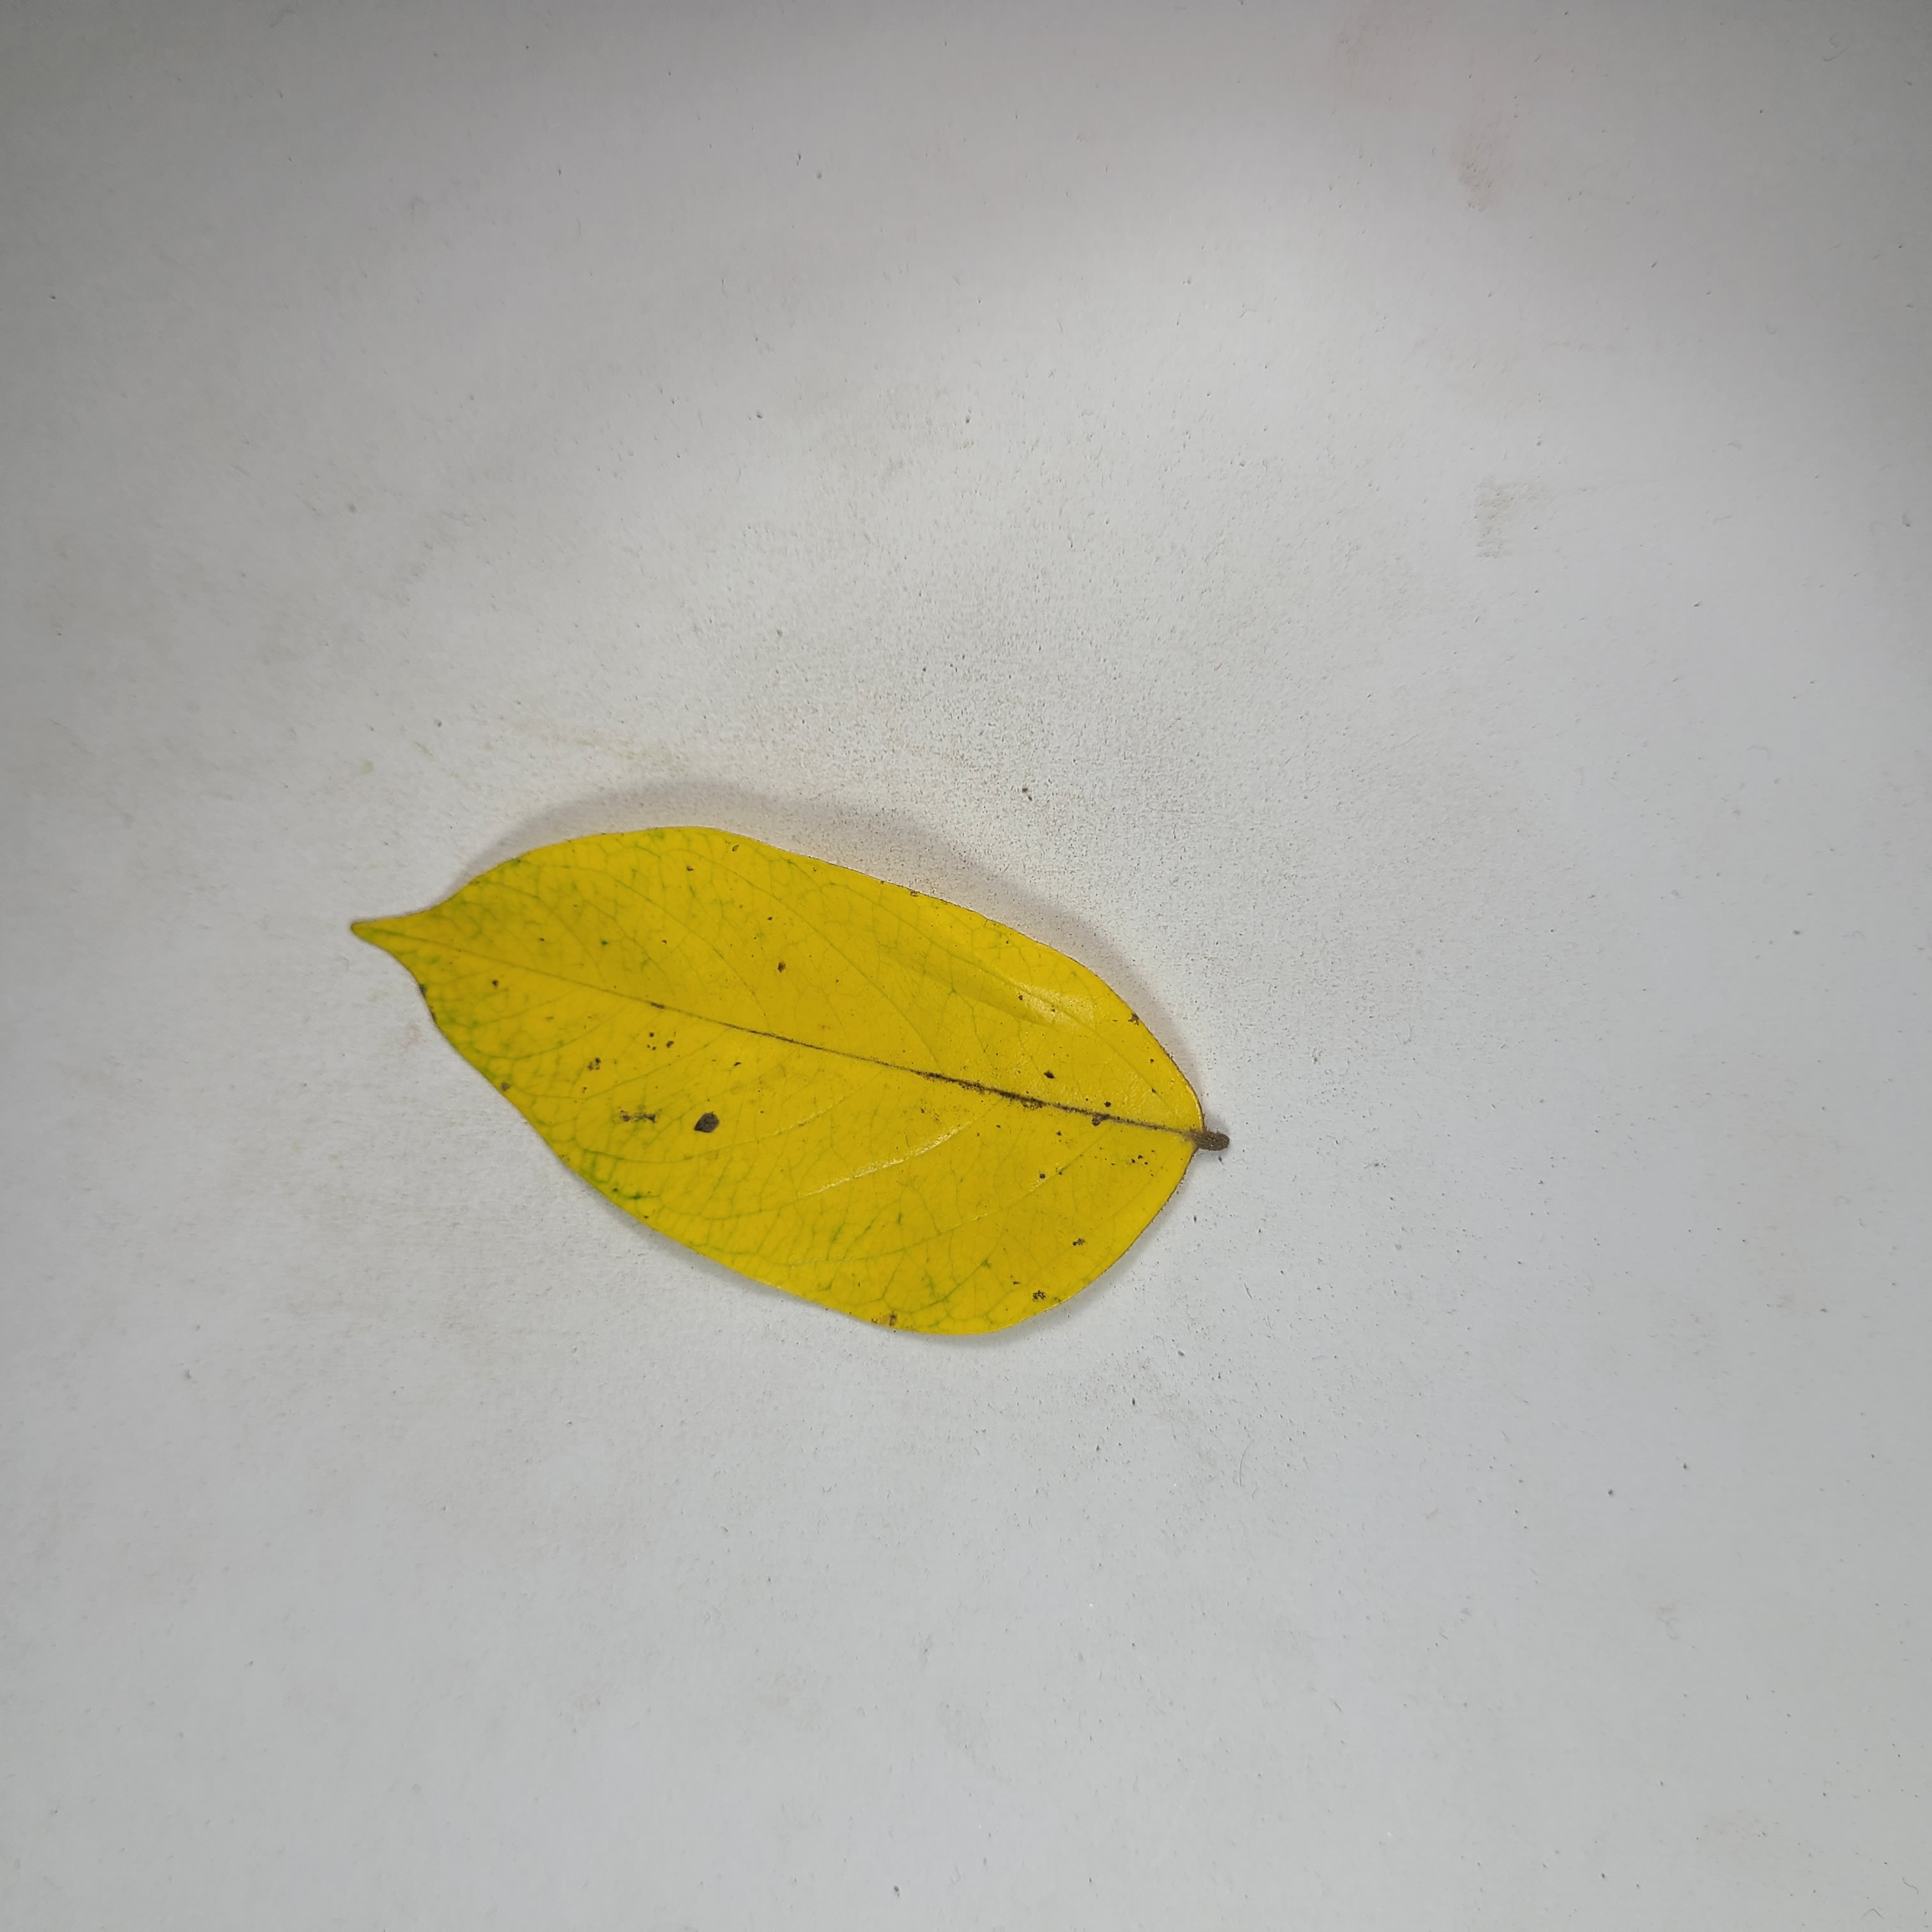
Label: Yellow Leaves